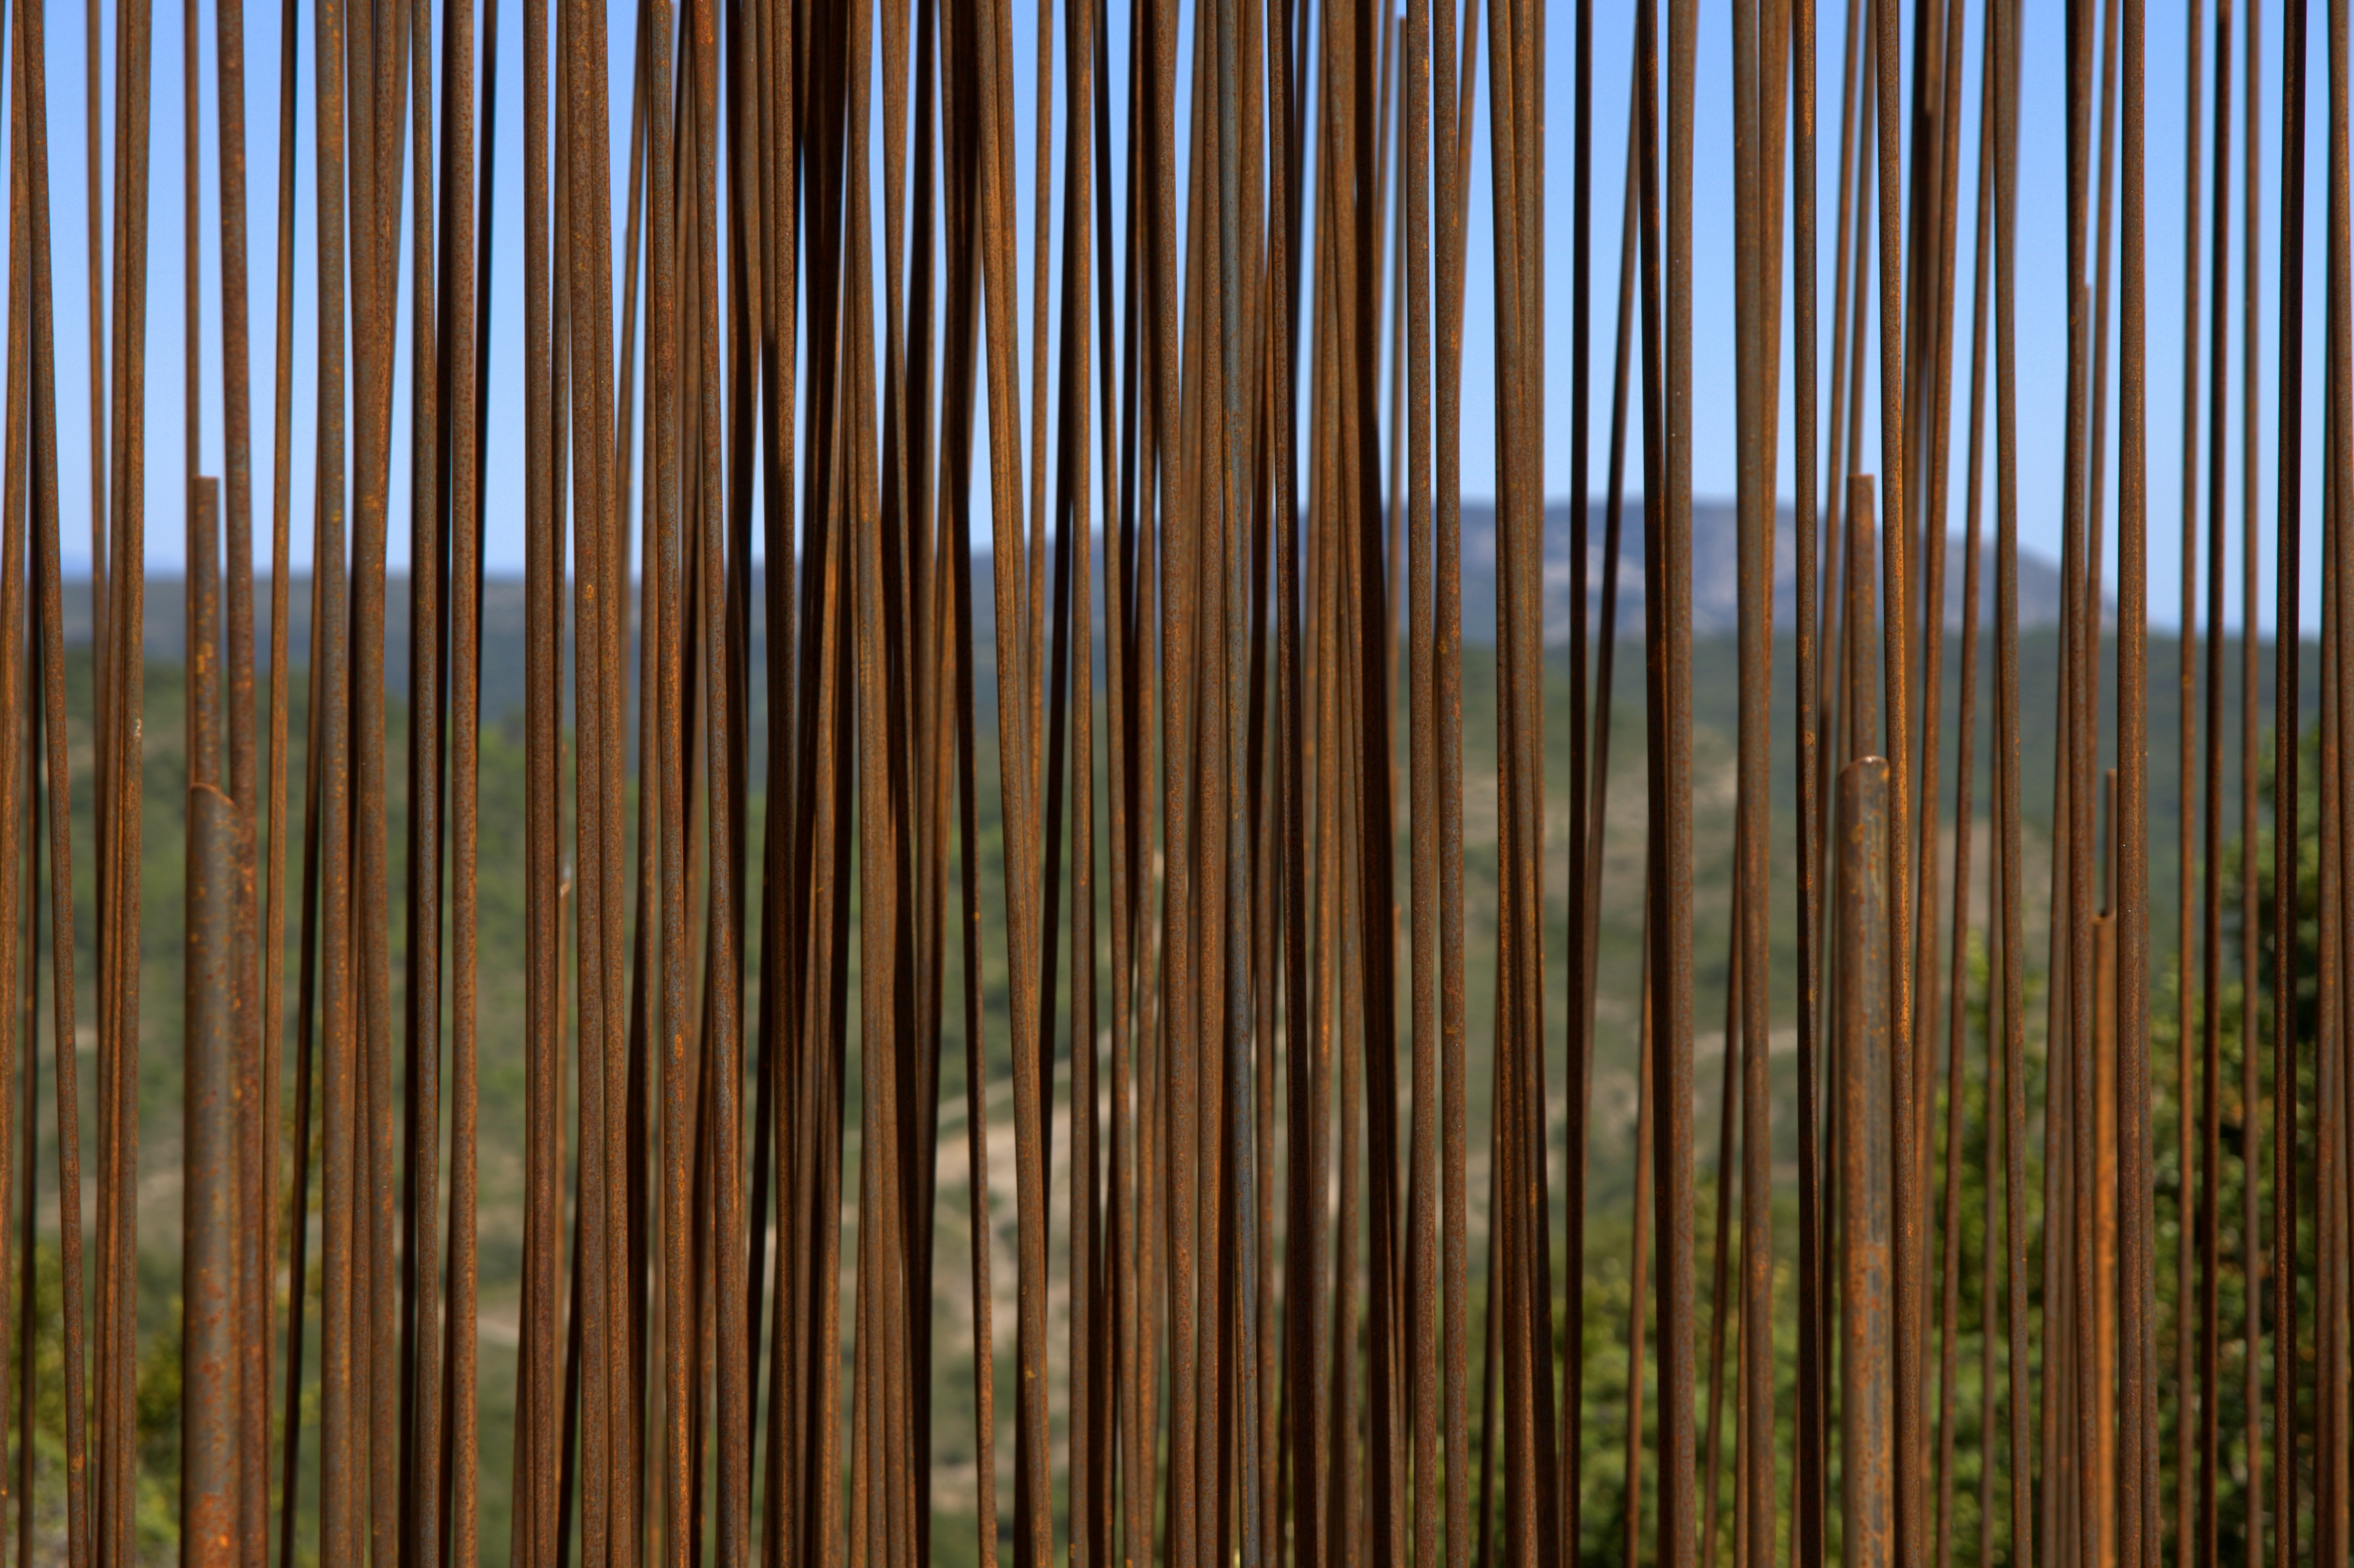
landscape, nature, outdoor, branch, architecture, wood, sunlight, texture, leaf, summer, vacation, tourist, travel, recreation, walk, france, tranquility, europe, rural, pattern, line, green, reflection, mediterranean, tranquil, scenic, peaceful, autumn, scenery, holiday, calm, curtain, landmark, sightseeing, attraction, silence, tourism, modern, interior design, relaxing, sculpture, art, tour, french, relaxation, design, picturesque, sculptures, way, serenity, culture, why, scene, iron, european, fr, jail, languedoc, bamboo, visit, destination, anxiety, mental health, sights, back pain, languedoc roussillon, art walk, backpain, grass family, plant stem, window covering, window treatment